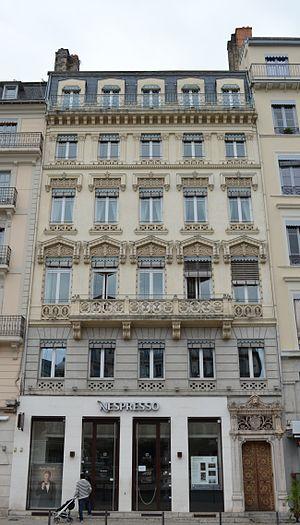
Immeuble au 4, place des Jacobins (Lyon, France). Architecte
Pierre-Marie Bossan est un architecte français, né le 23 juillet 1814 à Lyon, et mort le 23 juillet 1888 à La Ciotat.
La place des Jacobins est une place située dans le quartier de Bellecour, dans le 2ᵉ arrondissement de la ville de Lyon.
André Marie Paul Borel, né à Lyon le 12 février 1828 et mort dans la même ville en 1913, est un peintre et graveur français.